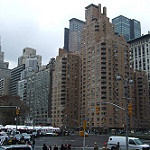
Label: buildings